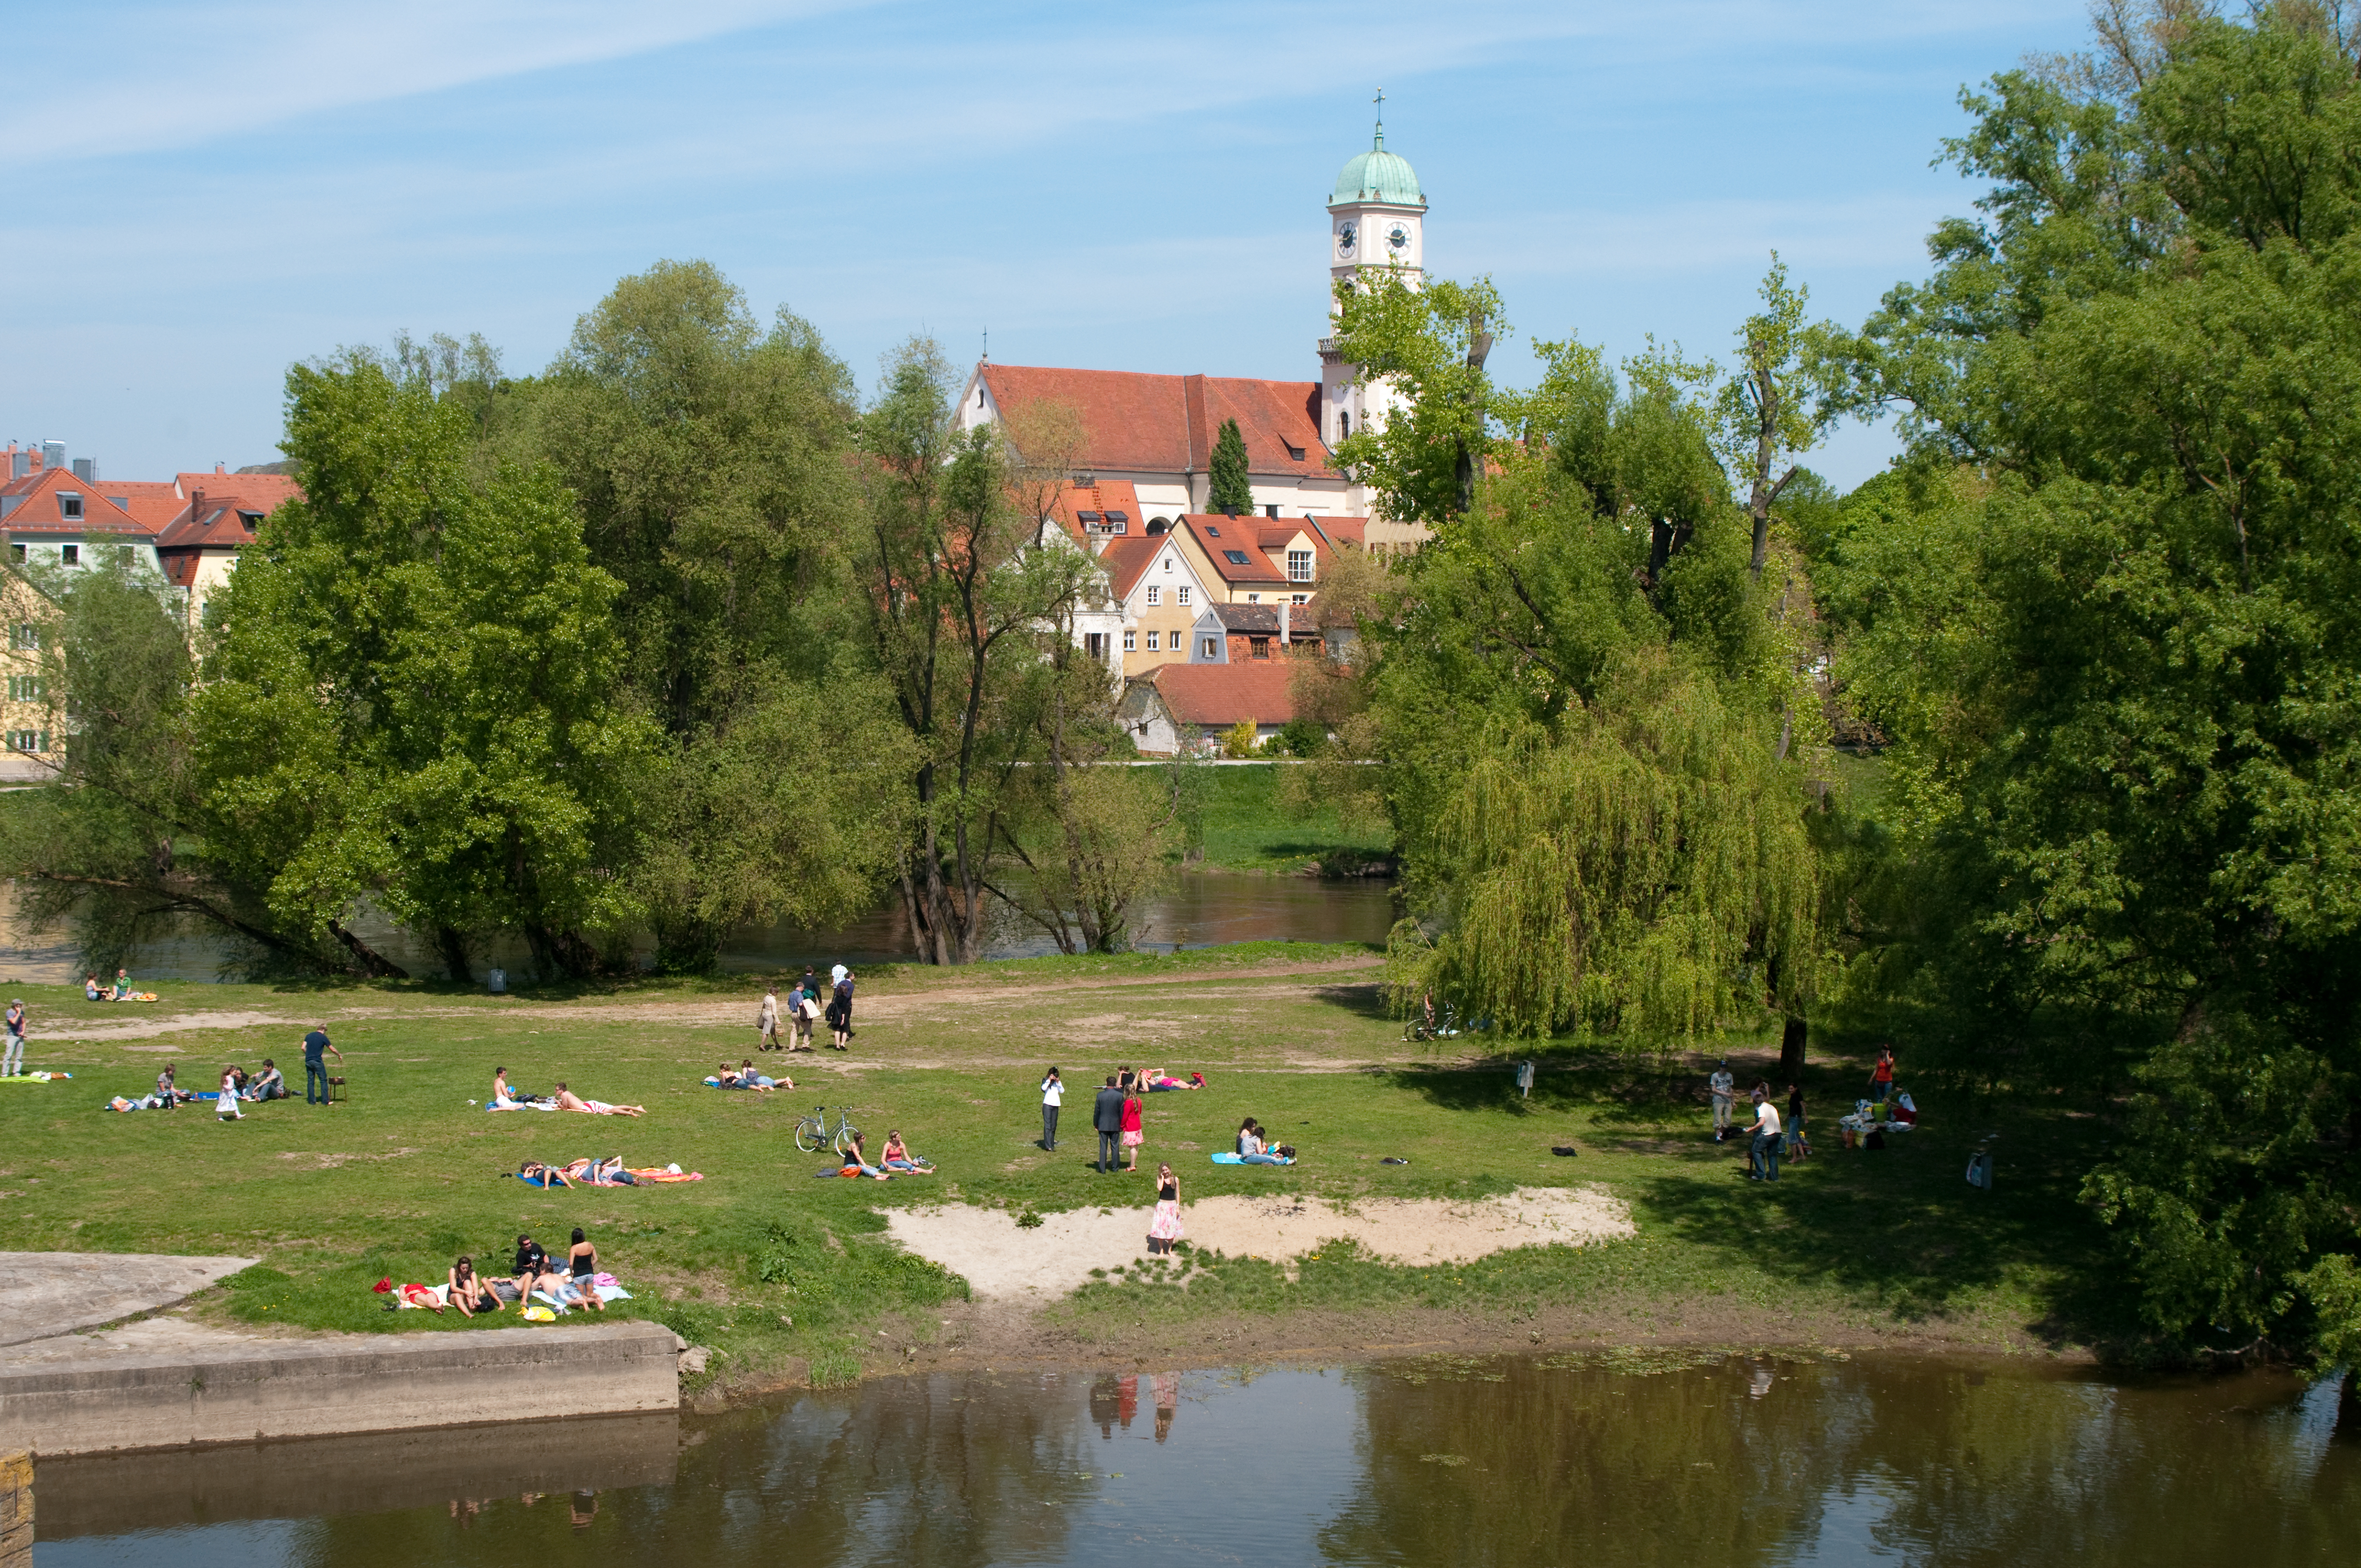
tree, flower, chateau, river, pond, park, nikon, garden, waterway, estate, regensburg, nikond300, d300, ratisbona, rural area